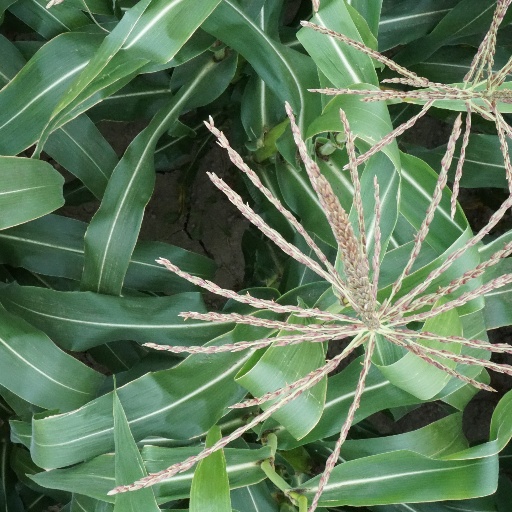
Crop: maize; corn